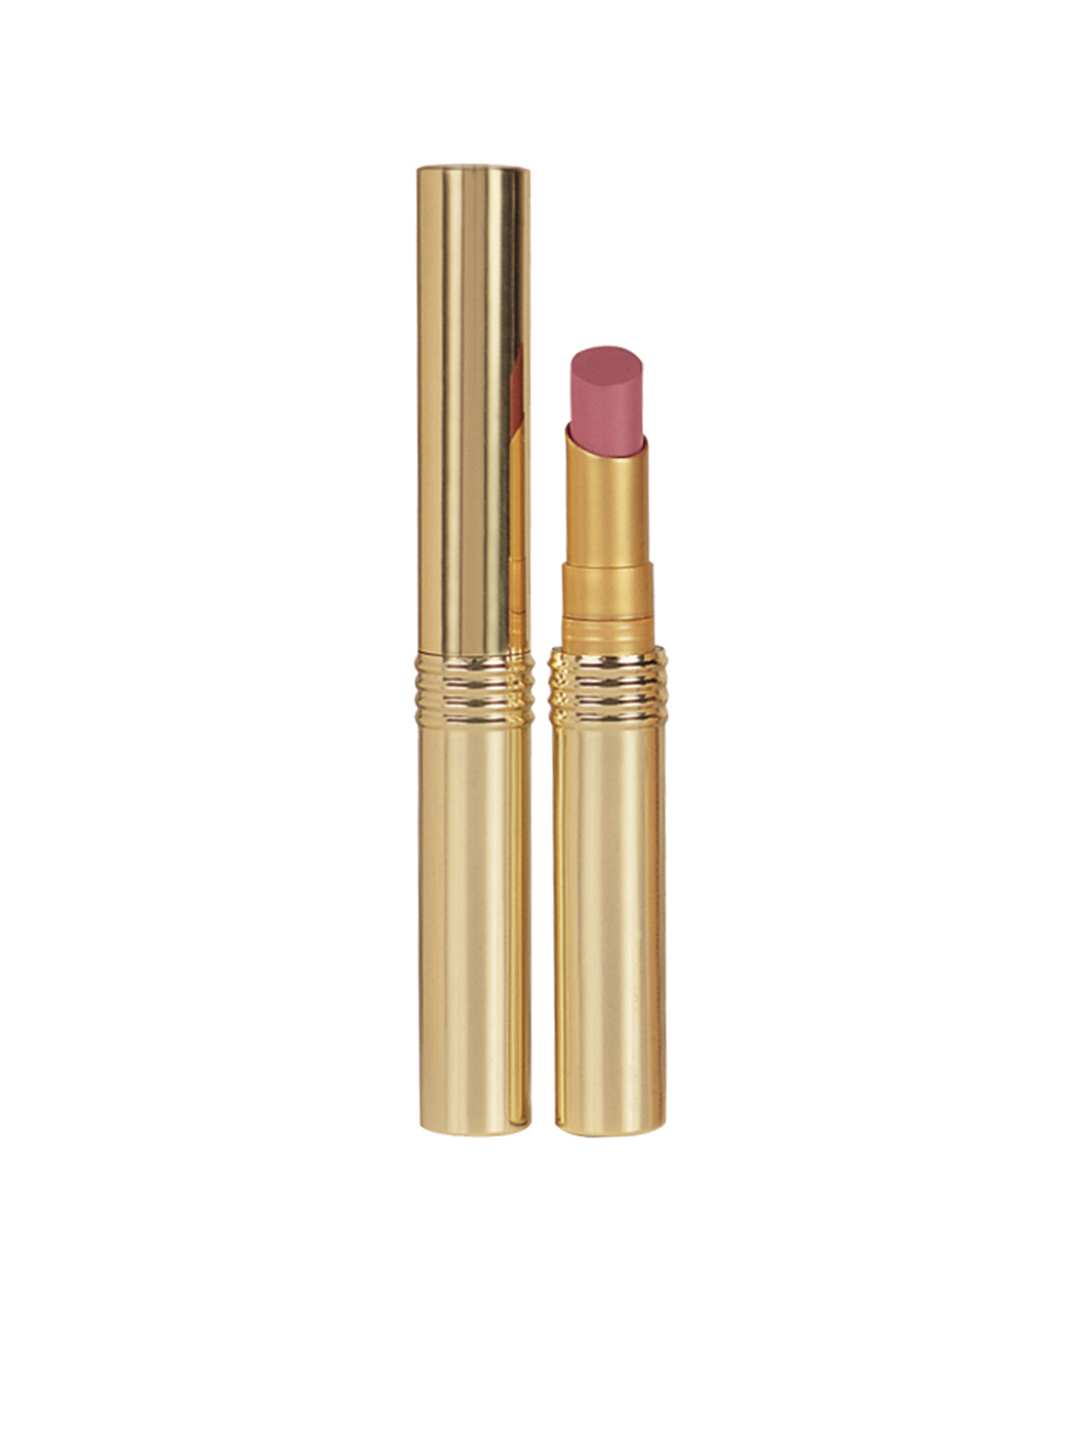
Revlon Toffee Moisture Stay Lipstick 06
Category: Personal Care / Lips / Lipstick
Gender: Women
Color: Pink
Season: Spring 2017
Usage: Casual